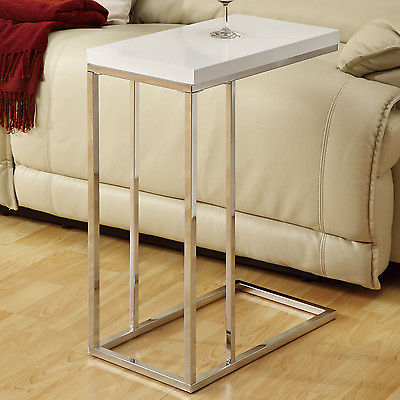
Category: table